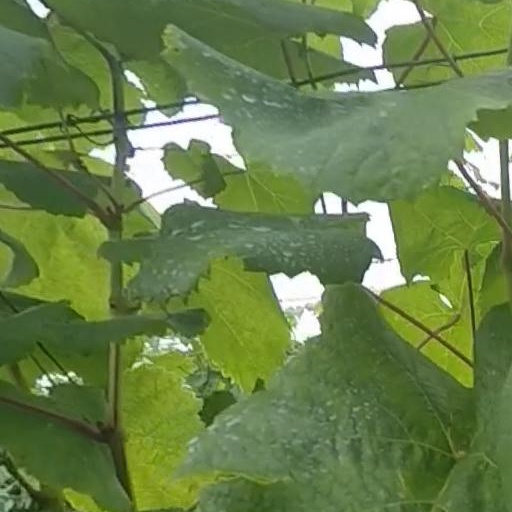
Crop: grape